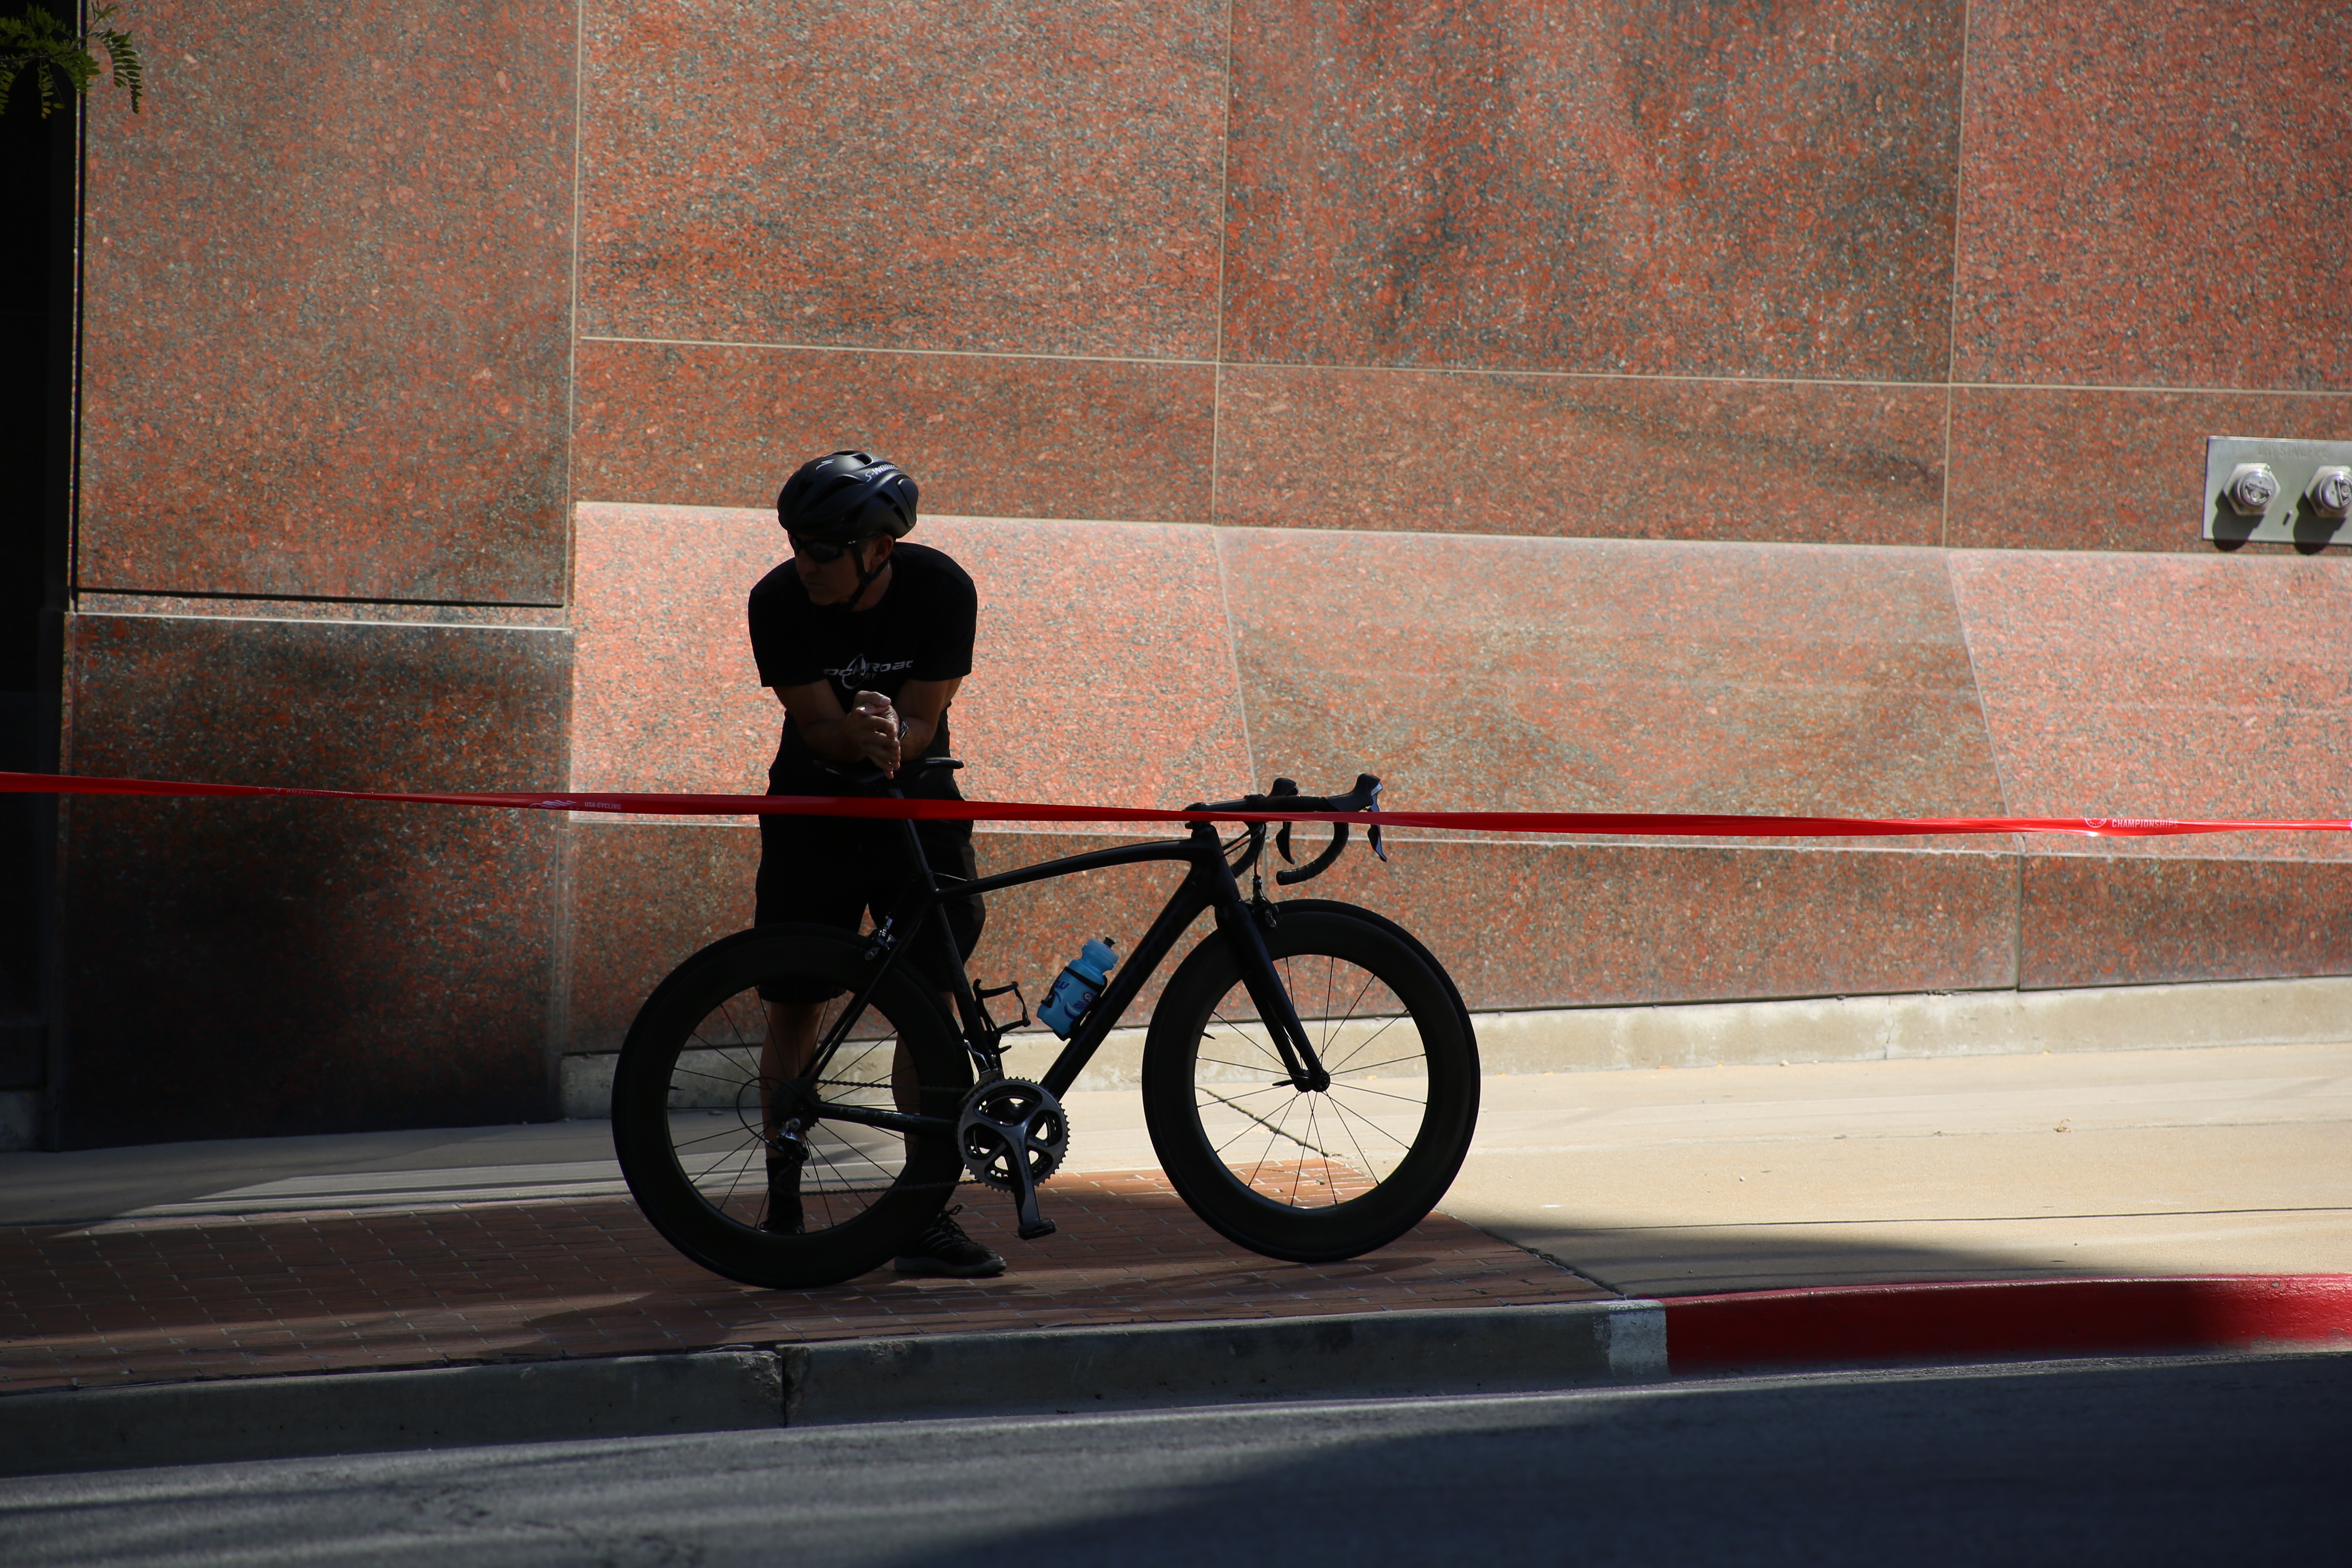
sport, bicycle, bike, cyclist, vehicle, action, sports equipment, mountain bike, outdoors, cycling, race, competition, event, biker, land vehicle, cycle sport, bicycle motocross, bmx bike, bike racer, racing cyclist